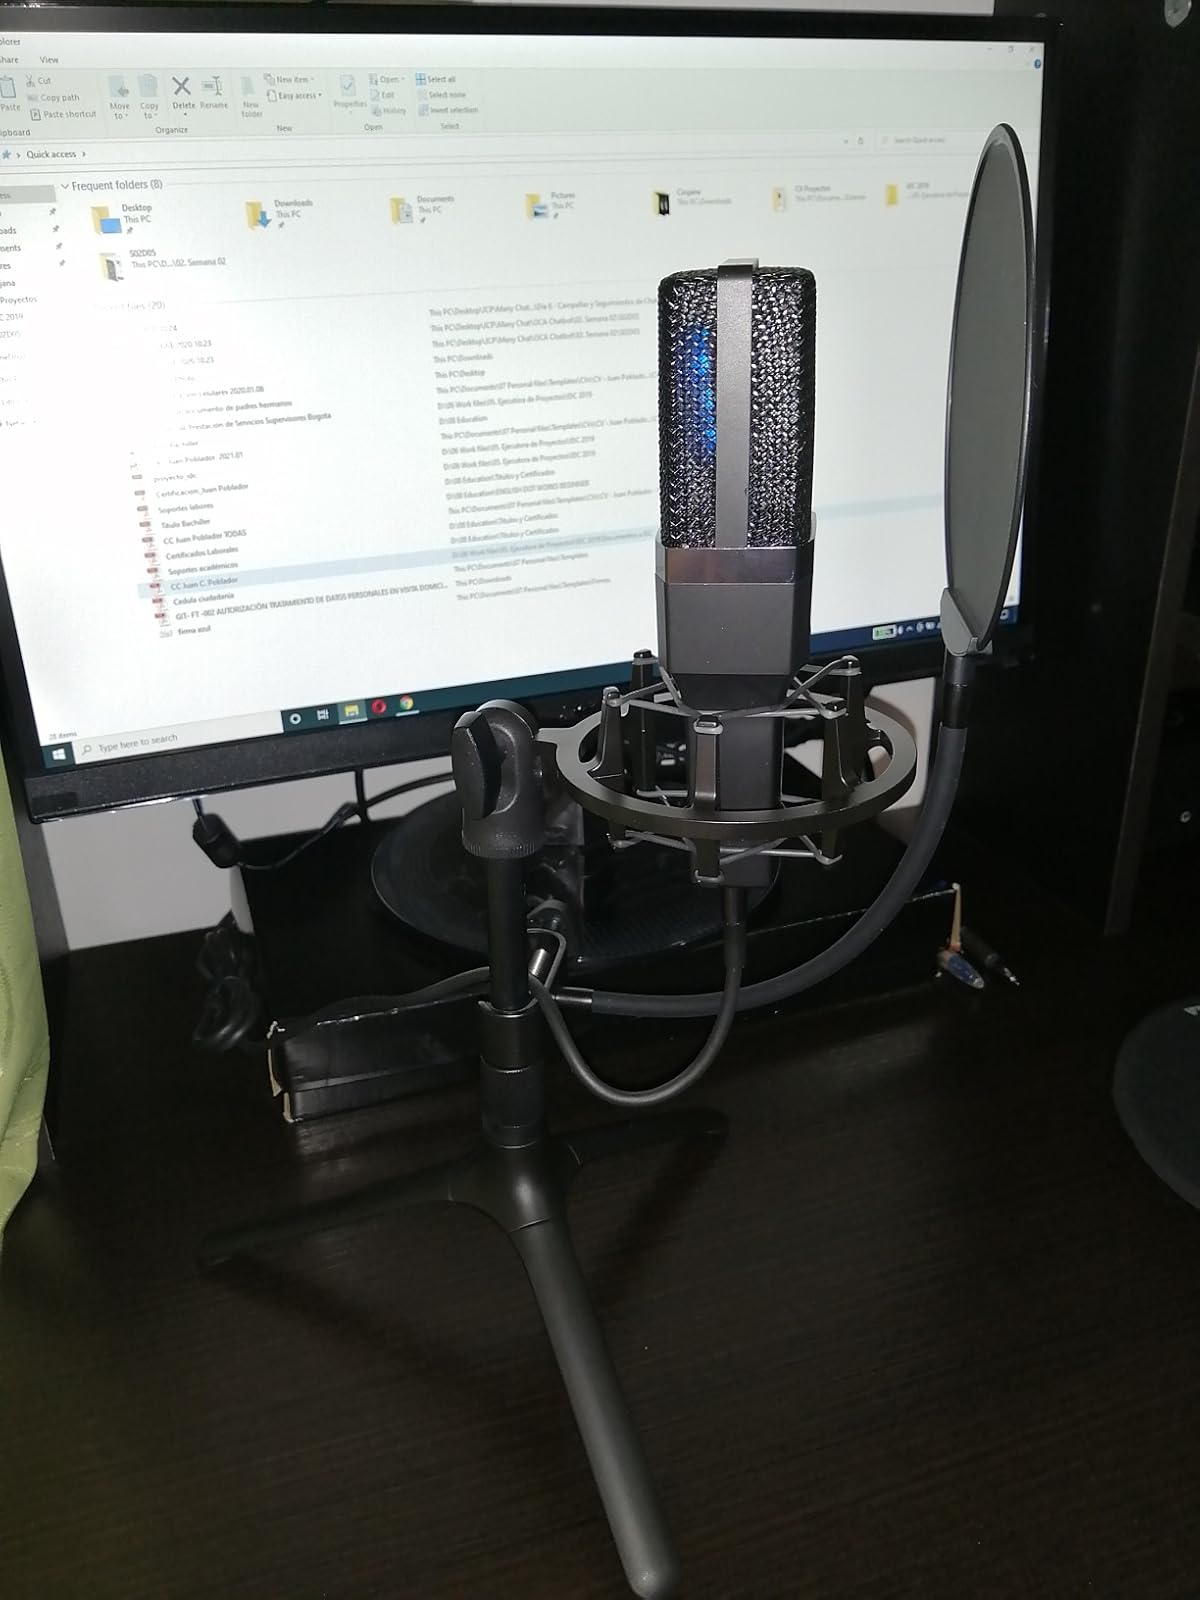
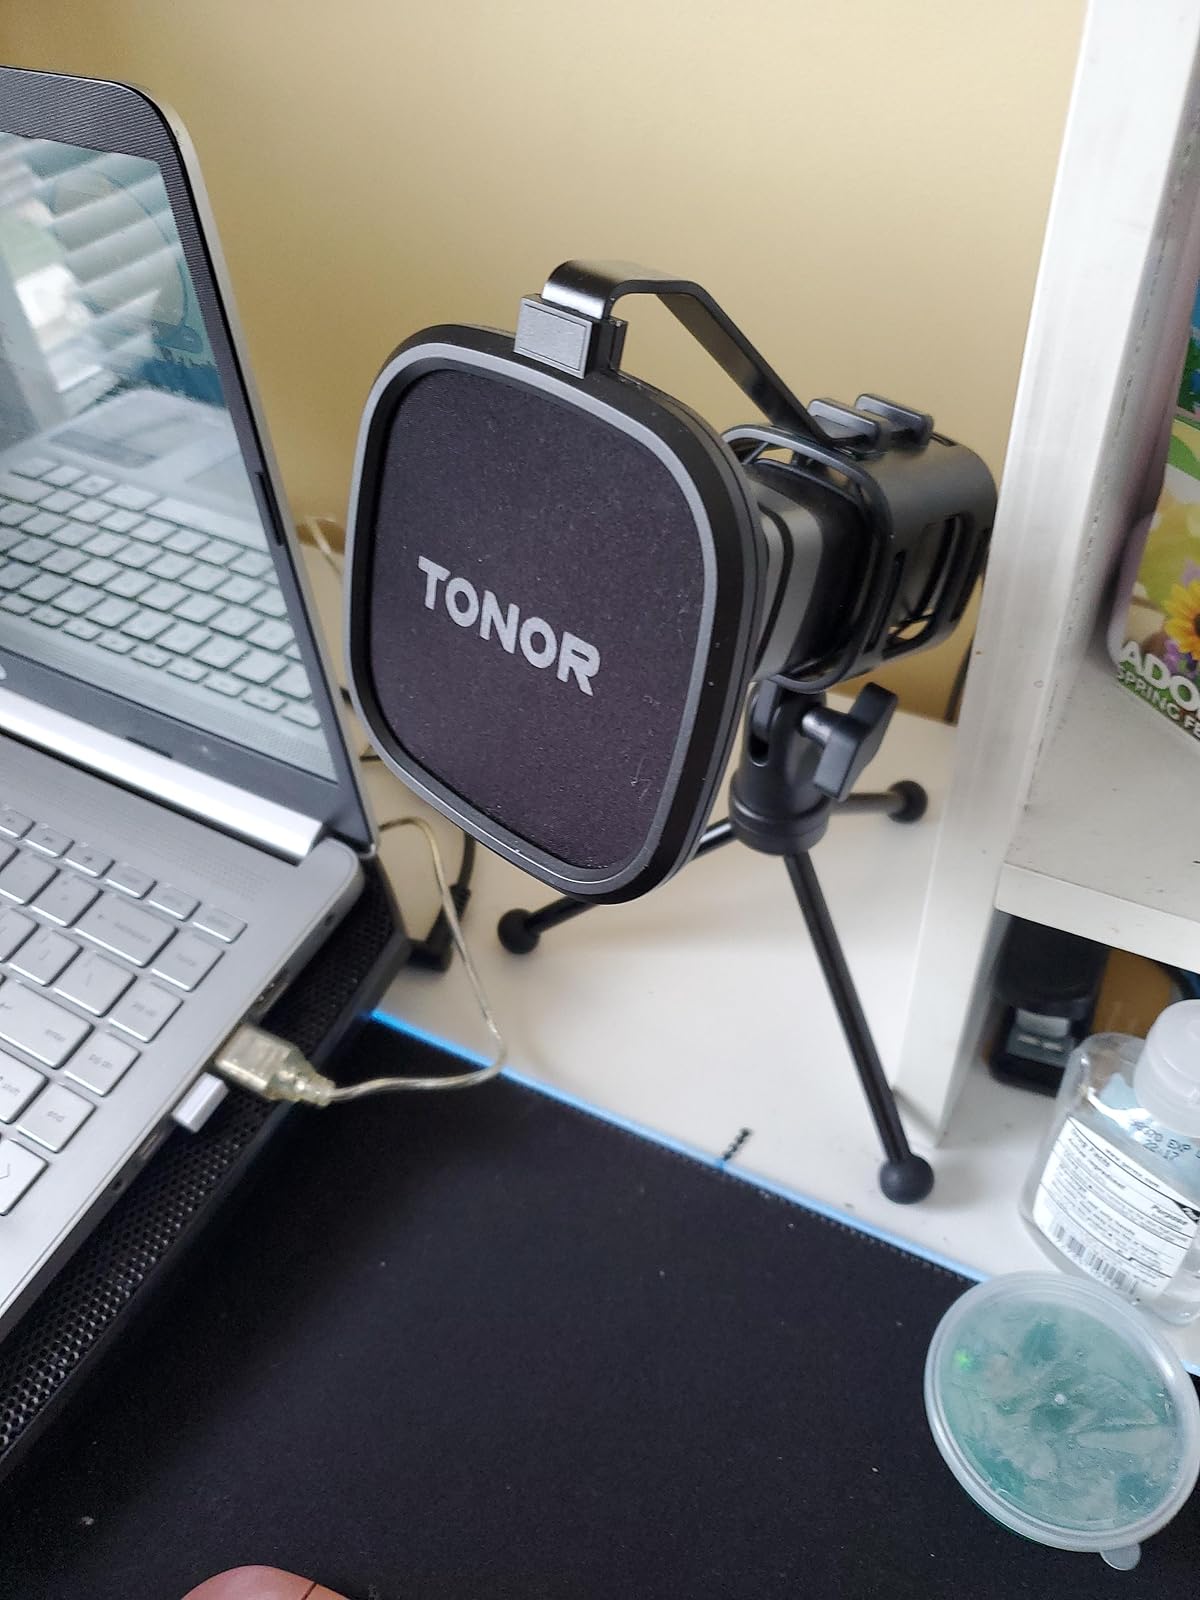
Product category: microphone
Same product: no